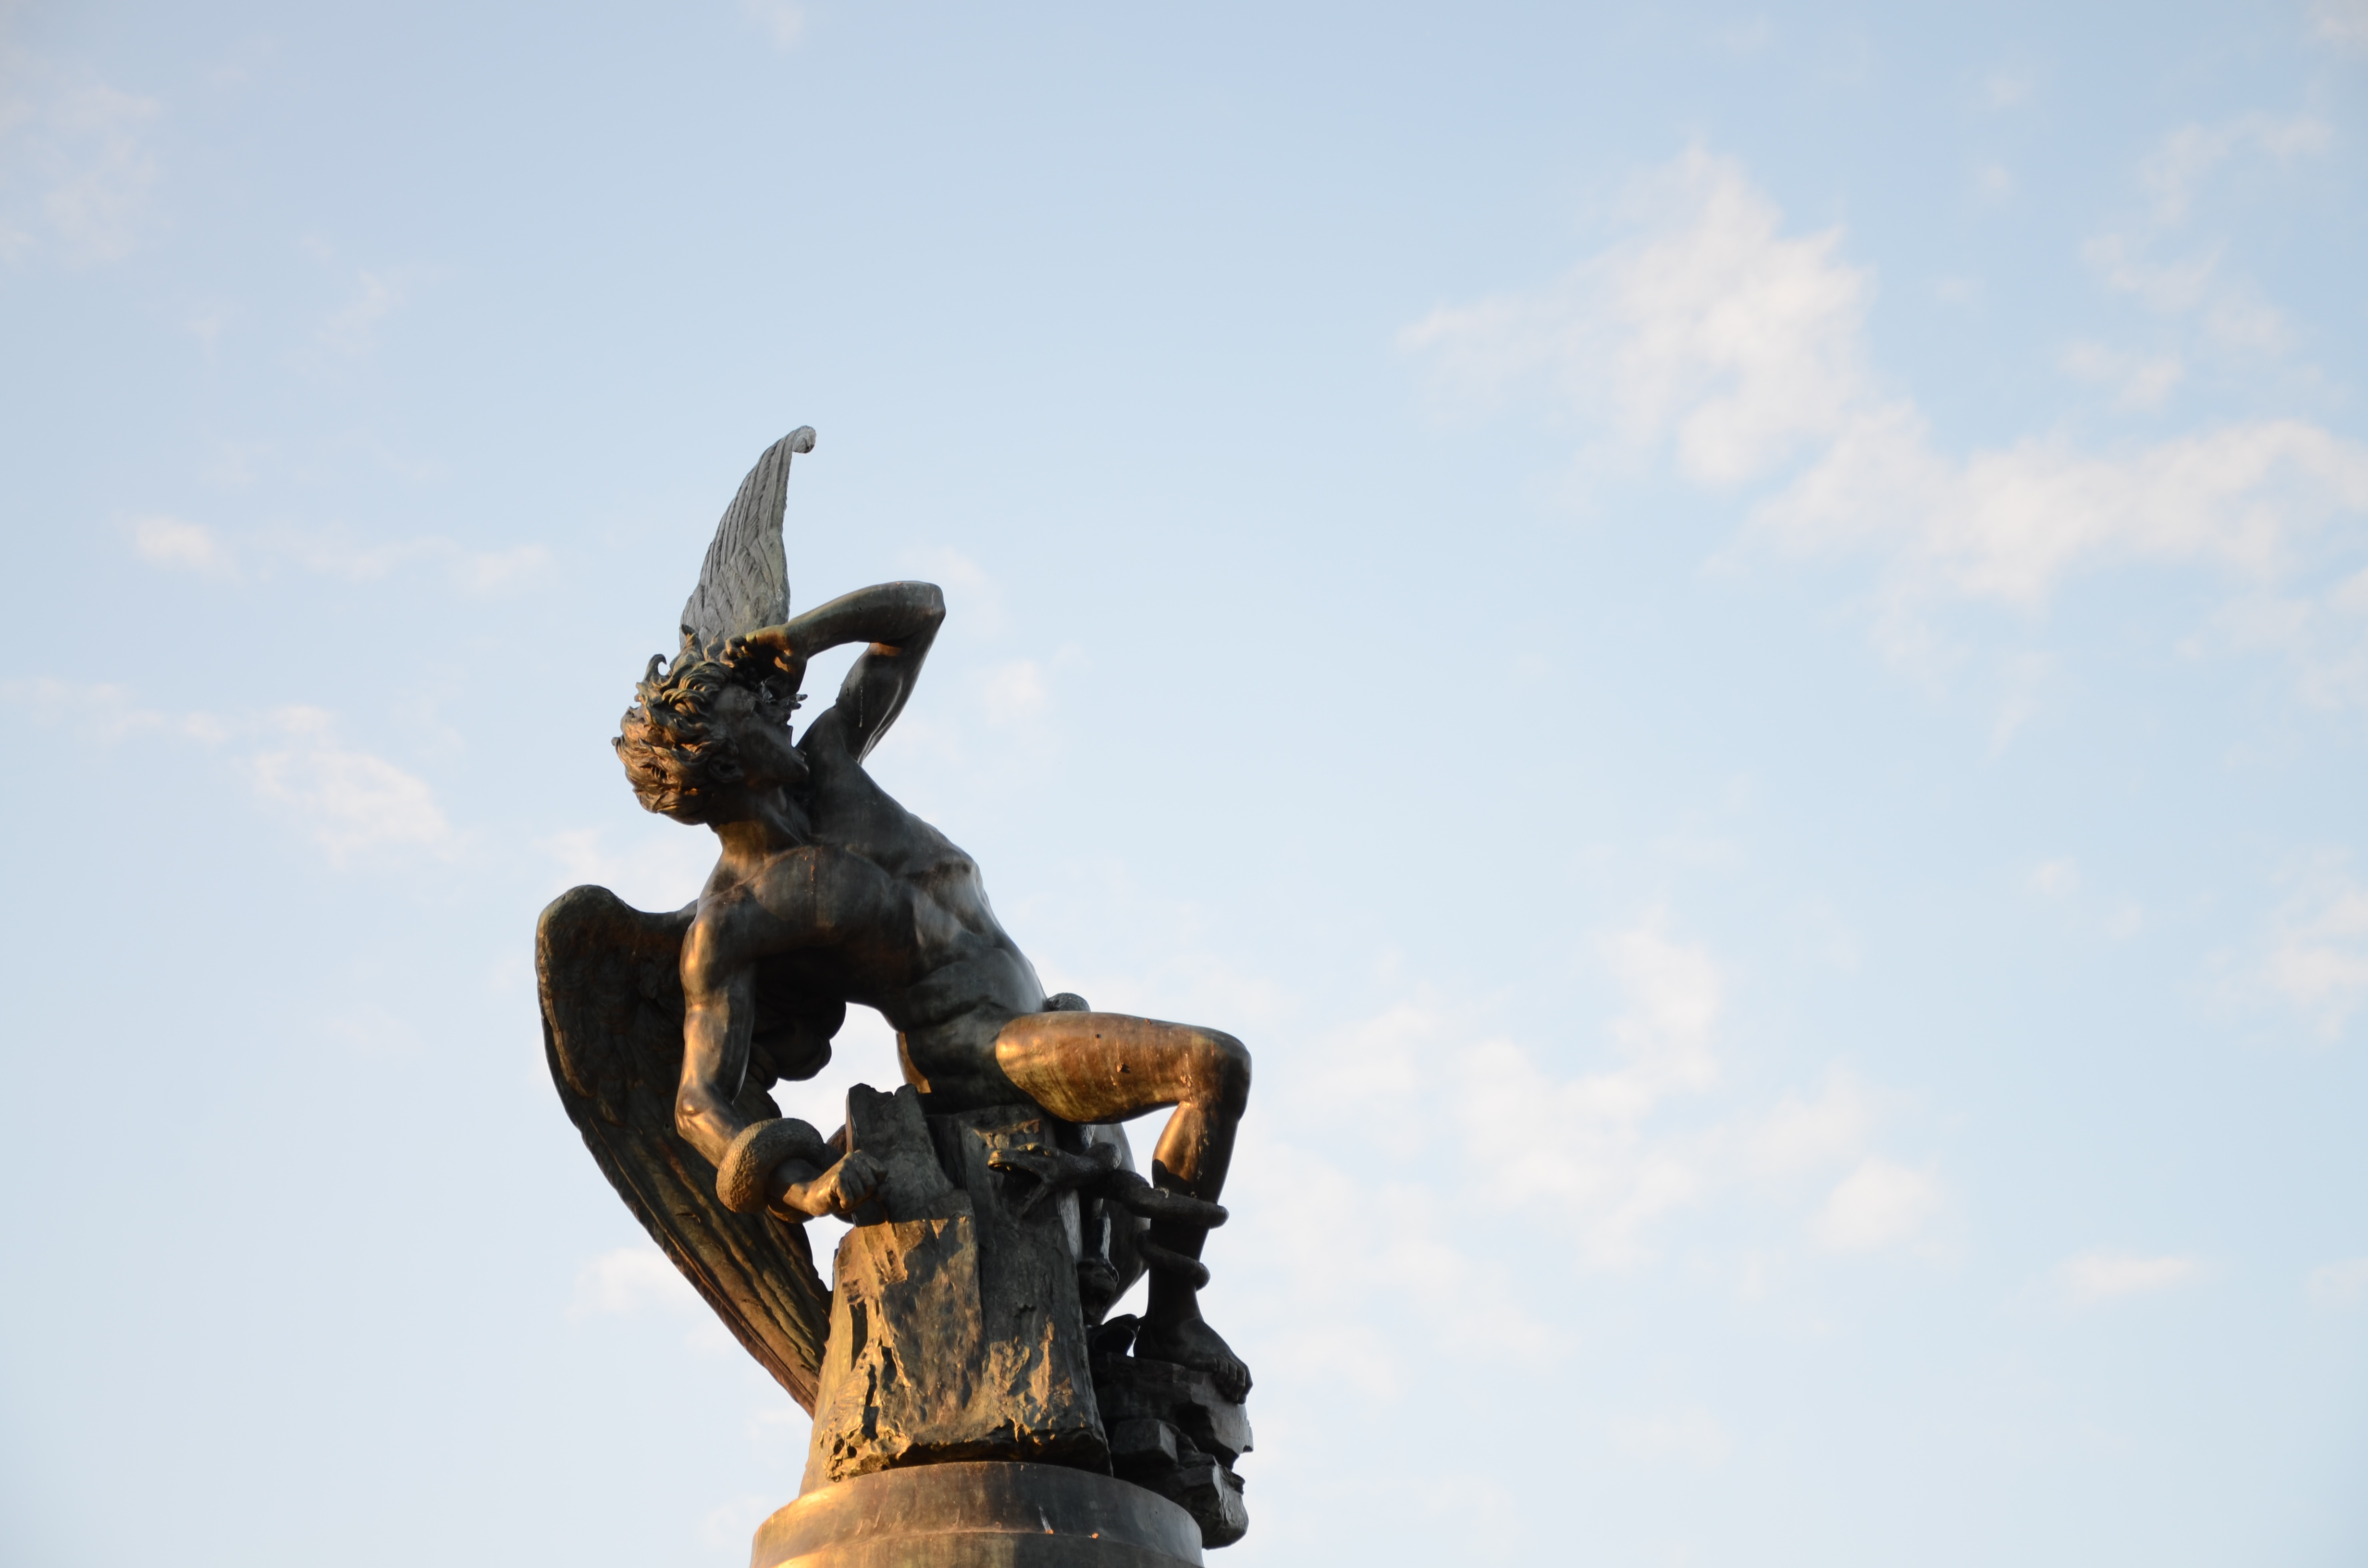
monument, statue, sculpture, art